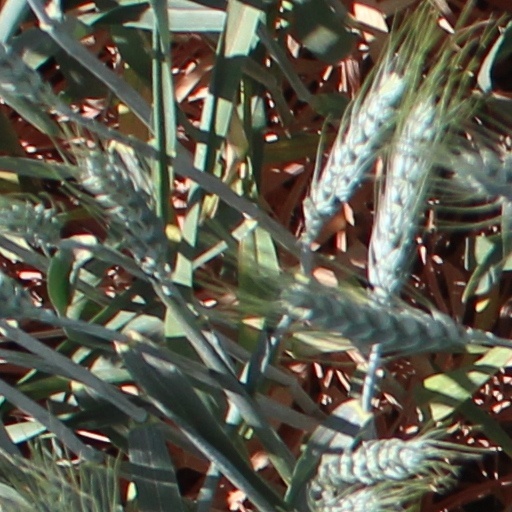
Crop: wheat